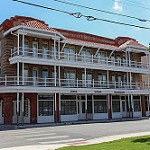
Scene: Outdoor